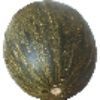
Label: melon_piel_de_sapo